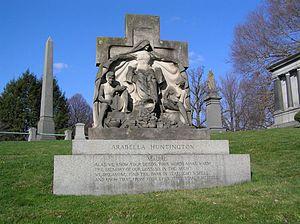
Arabella Yarrington « Belle » Huntington était la seconde épouse de Collis Potter Huntington, un magnat des chemins de fer et un industriel américain, puis la seconde épouse de Henry Edwards Huntington. Réputée comme étant la femme la plus riche d’Amérique, elle est à l’origine de la collection artistique abritée à la Bibliothèque Huntington. Elle a un fils, Archer Milton Huntington.